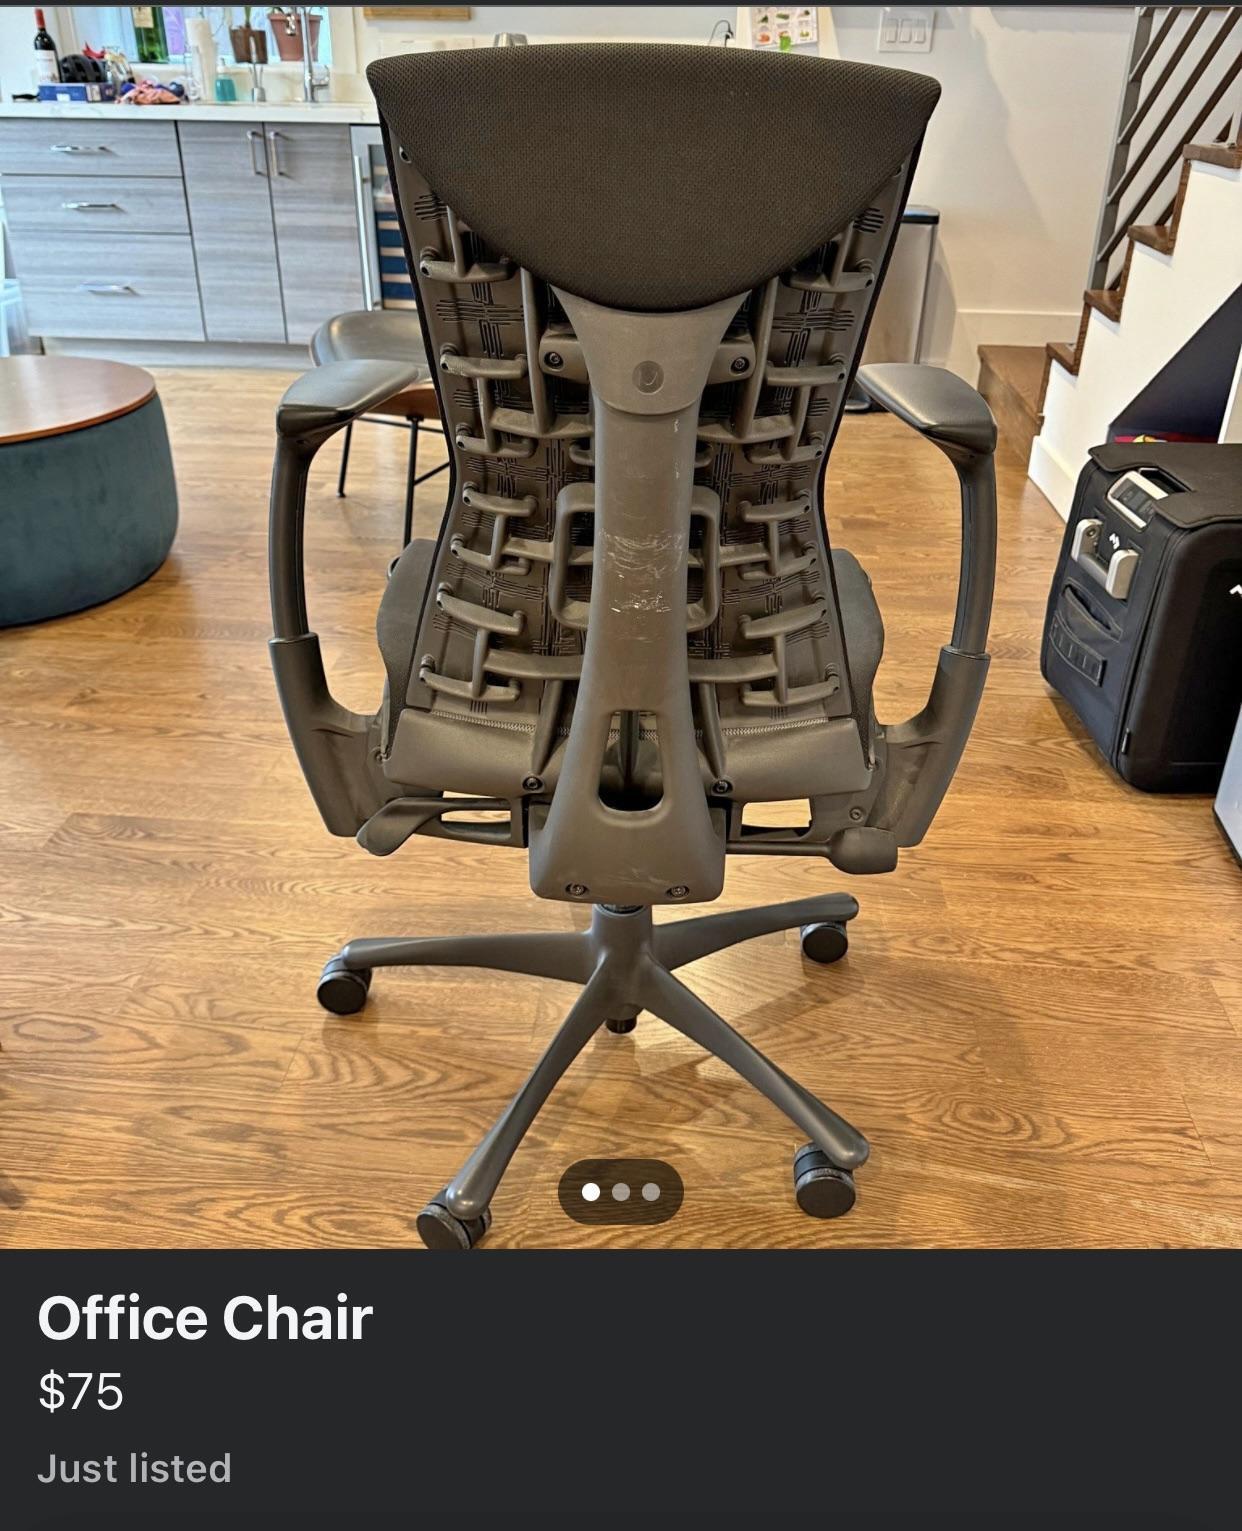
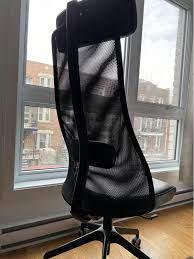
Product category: items_chair
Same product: no